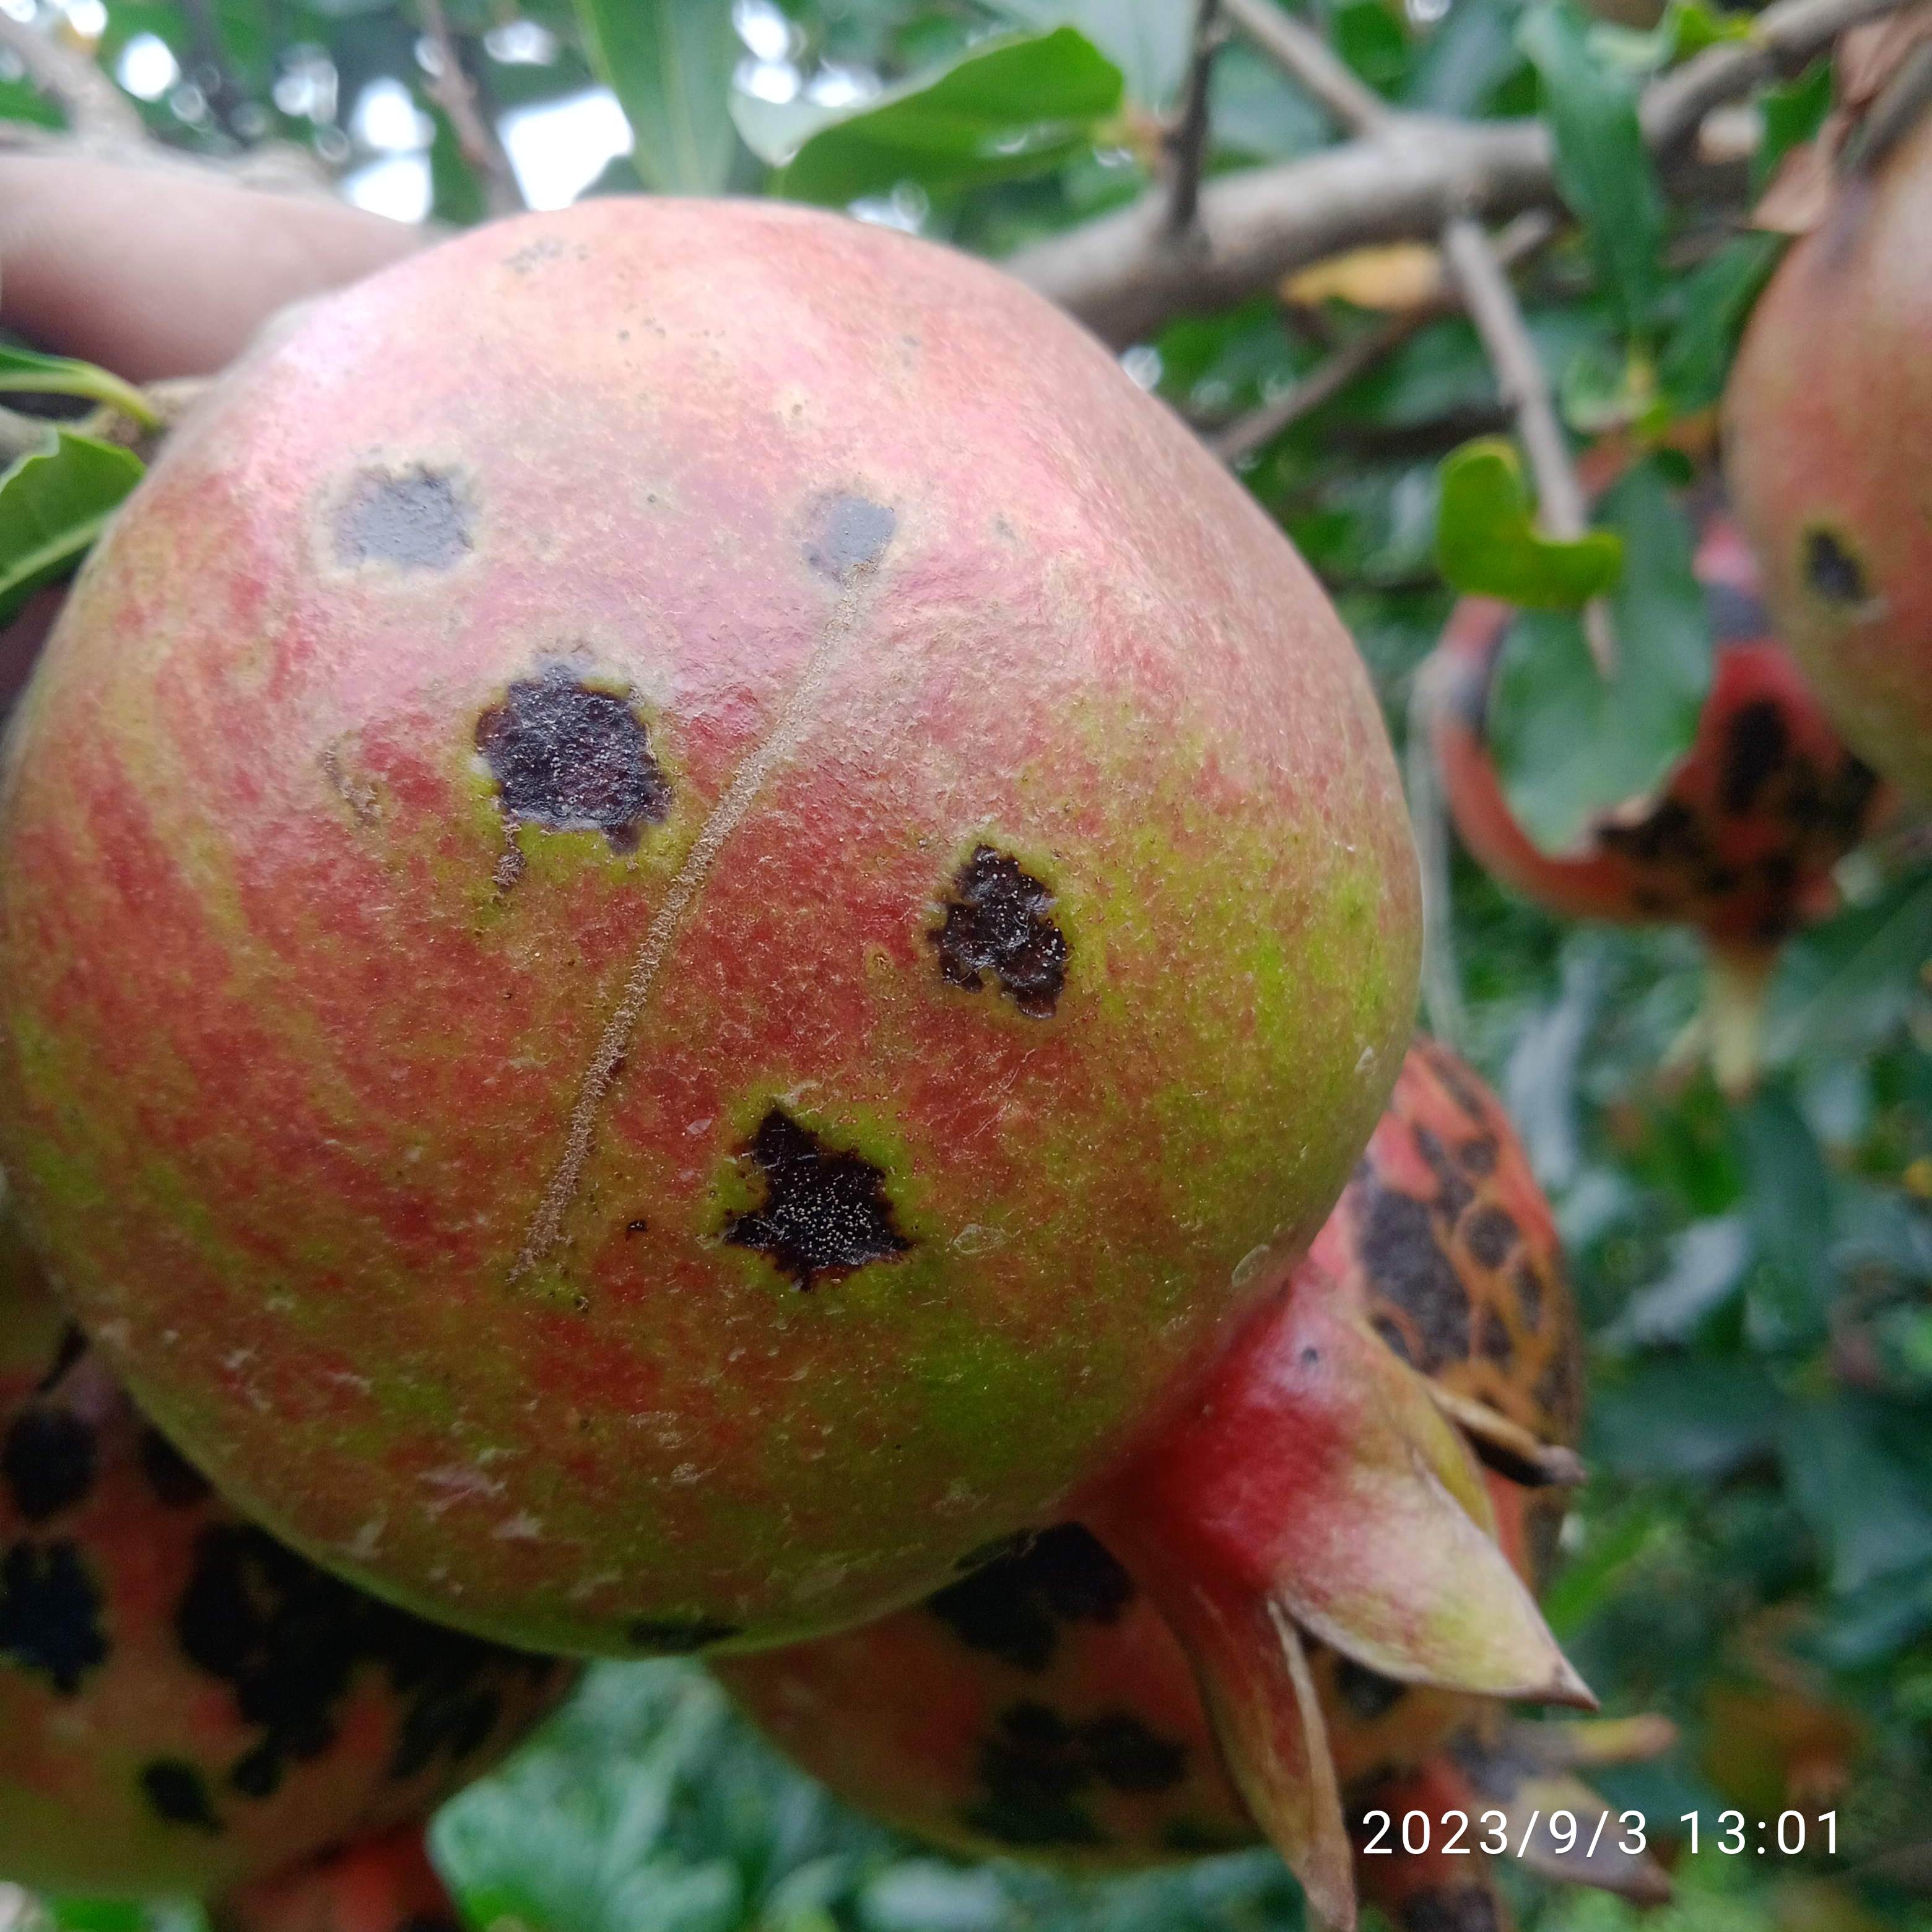
Label: Anthracnose